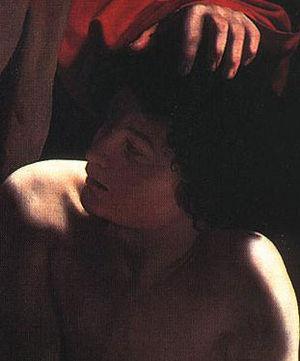
Saint Jean Baptiste ou Saint Jean dans le désert est un tableau peint vers 1598 et conservé au Museo Tesoro Catedralicio de Tolède. Il a été attribué à Caravage, qui a produit environ sept versions de ce même thème ; certaines sont toutefois contestées quant à leur attribution. En l'occurrence, la recherche en histoire de l'art s'oriente de plus en plus vers une attribution à Cavarozzi concernant le Saint Jean Baptiste de Tolède.